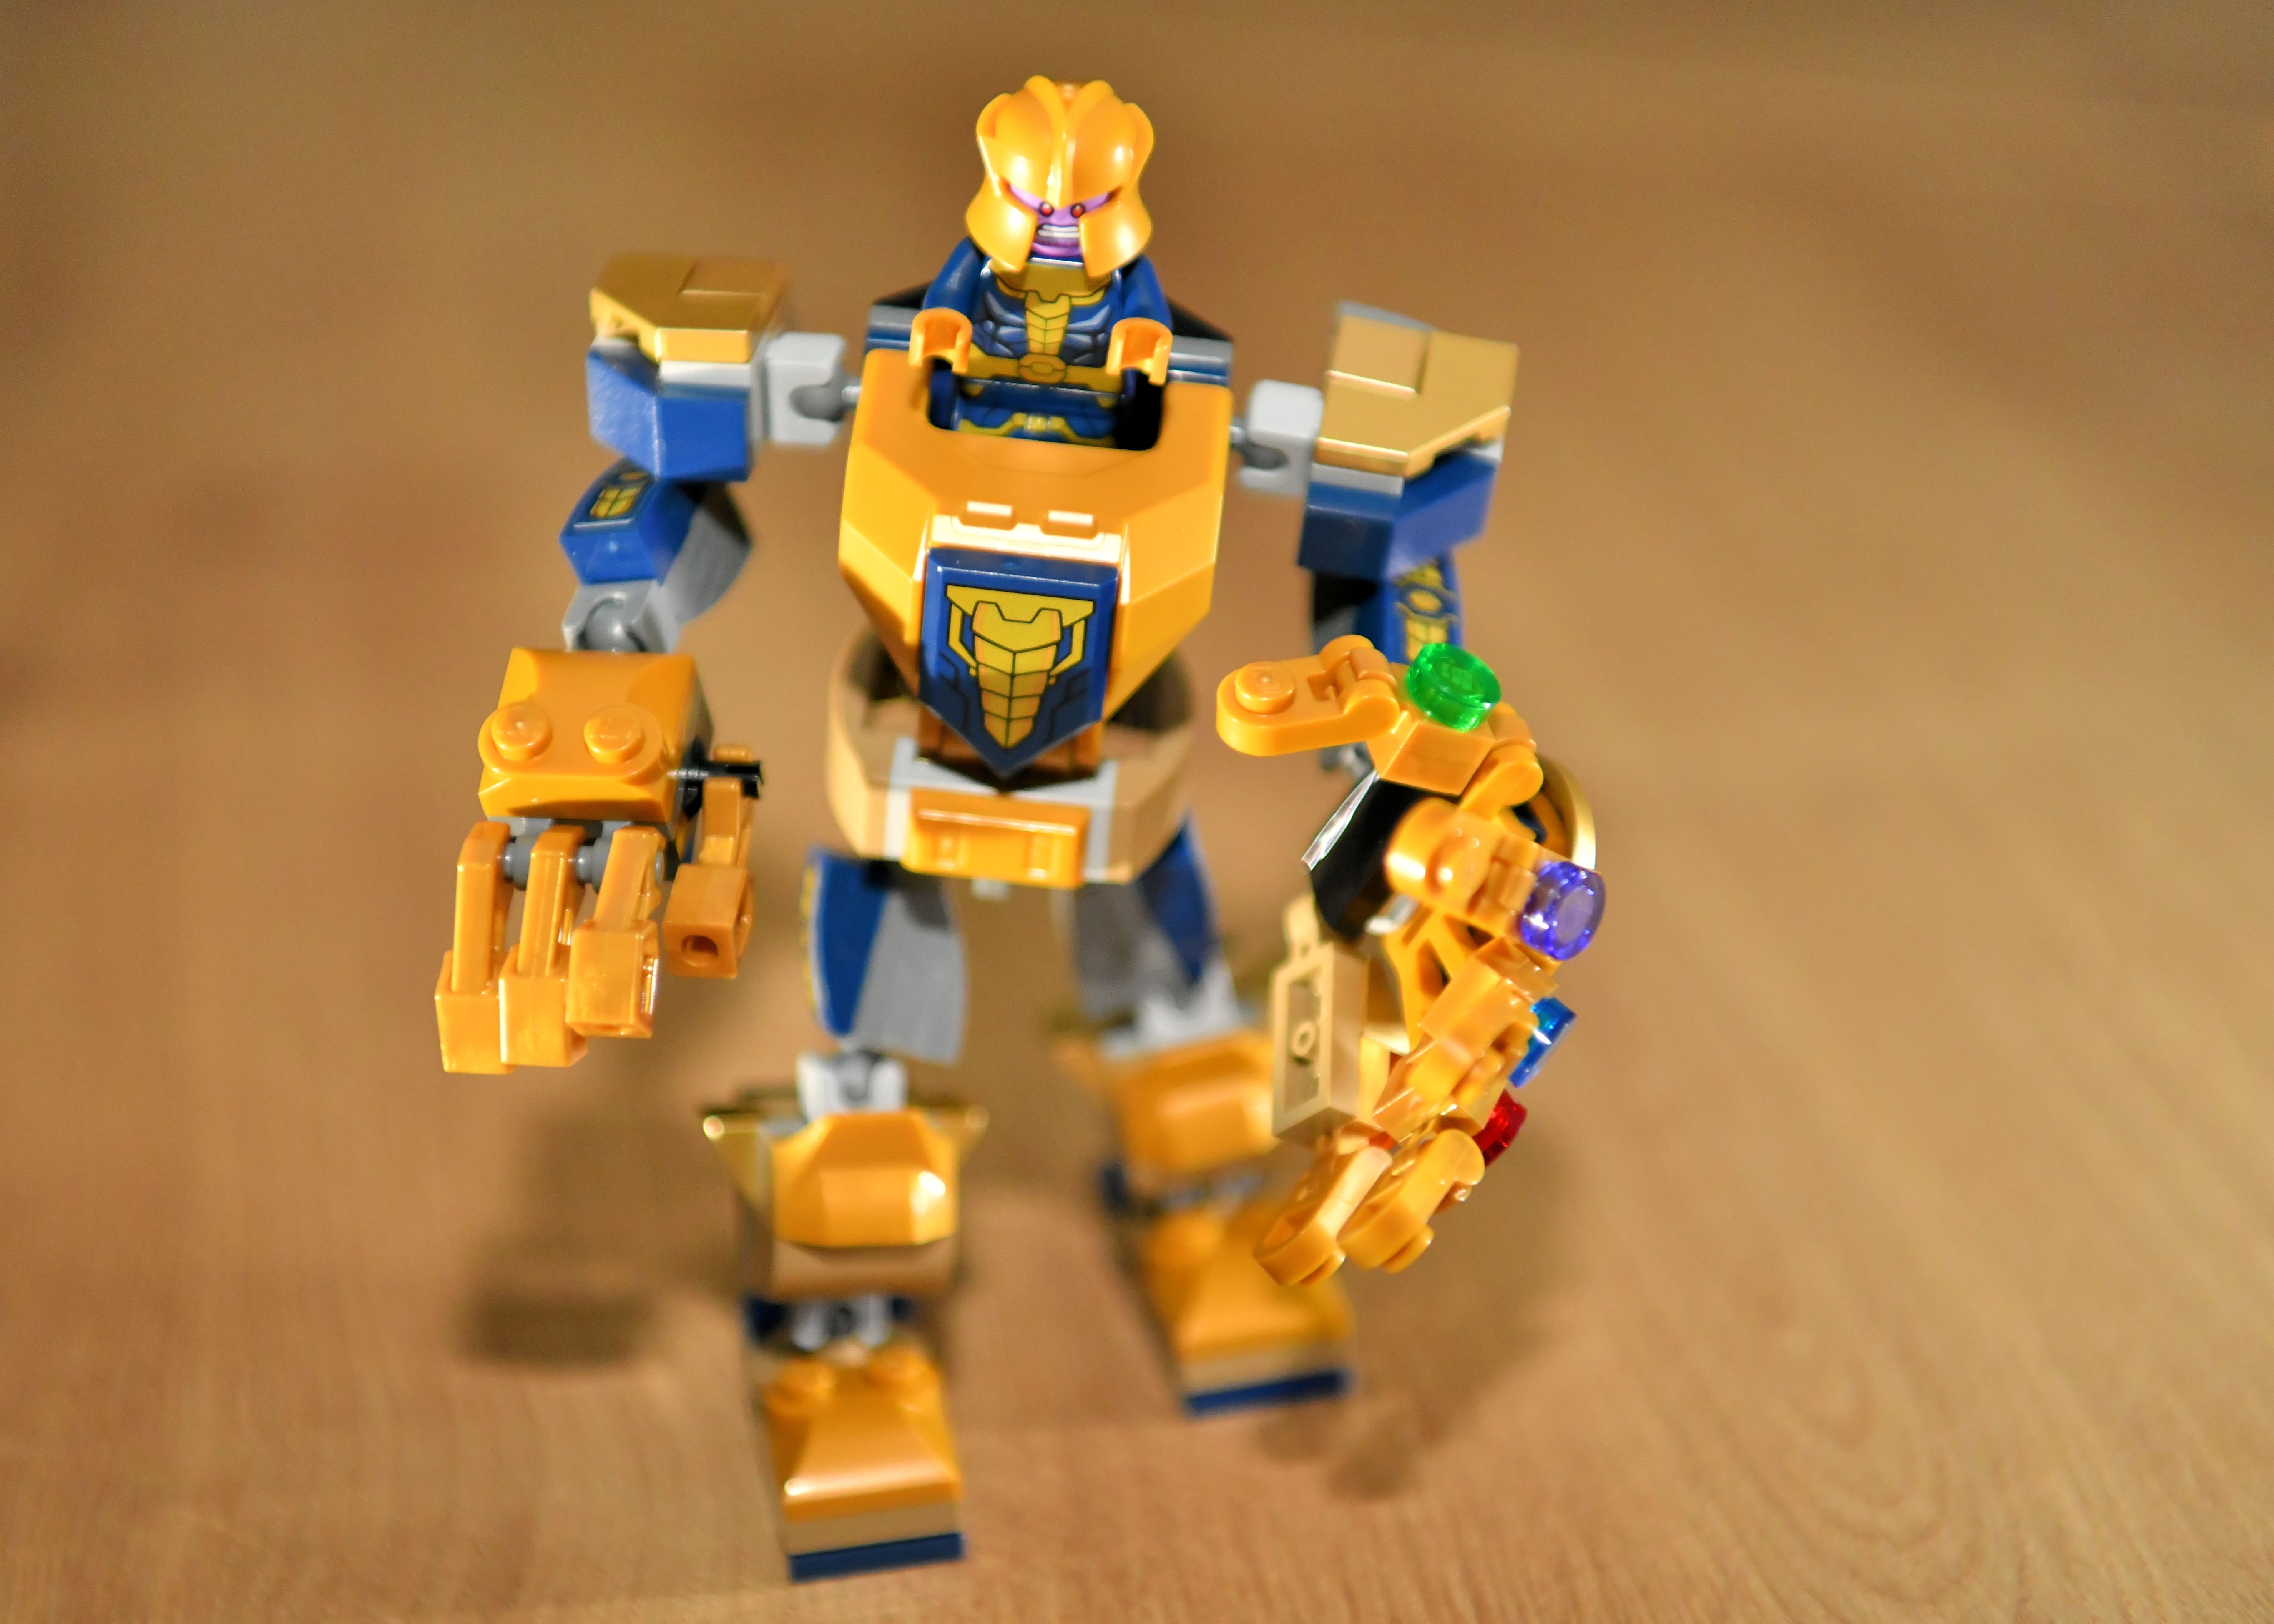
golden lego robot
A LEGO robot figure inspired by Thanos from Marvel World, featuring a golden arm holding the Power Gauntlet stands on a wooden surface.
A low-angle shot shows a Lego figure representing a robot with a design inspired by the character Thanos. The robot is distinguished by its golden and blue color giving the image a dynamic and attractive effect. The armor details and features add an epic touch to the figure.
The background is slightly blurred to focus on the figure. Soft lighting was used to highlight the design details.
Labels: Toy, Robot, Boy, Child, Male, Person, Animal, Bee, Insect, Invertebrate, Apidae, Bumblebee, Wooden surface, LEGO Toy
Camera: NIKON CORPORATION NIKON D850
Lens: 24-70mm f/2.8, (AA 48 37 5C 24 24 C5 0E)
Aperture: F3.2
Exposure: 1/125 sec
ISO: 2000
Focal length: 70.0 mm